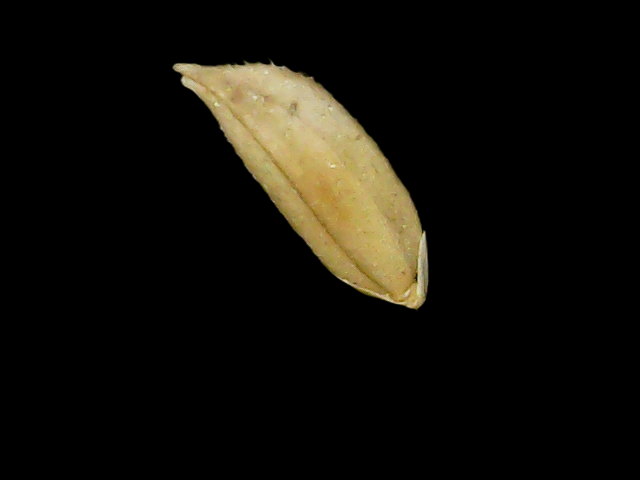
Rice variety: Binadhan12